Sony

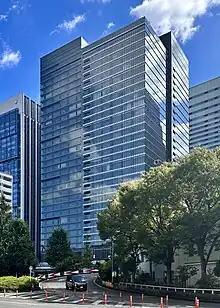
Headquarters of Sony Financial Group in Otemachi, Tokyo, Japan

Sony Music Entertainment (also known as SME or Sony Music) is the largest global recorded music company of the "big three" record companies and is controlled by Sony Corporation of America, the United States subsidiary of Sony.